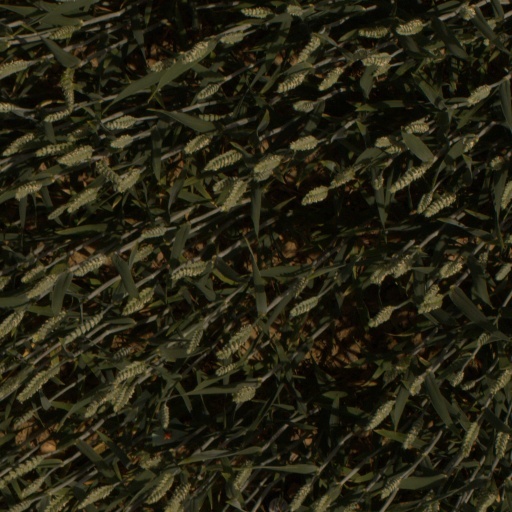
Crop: wheat